Marlborough Street Historic District

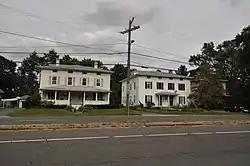

The Marlborough Street Historic District encompasses one of the finest collections of 19th-century residential architecture in Portland, Connecticut. Extending along Marlborough Street (Connecticut Route 66) east of Main Street, it includes twelve houses built between 1847 and 1900 in a variety of architectural styles. The district was listed on the National Register of Historic Places in 1983.